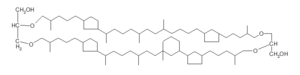
Le crénarchéol est un étherlipide présent dans la membrane plasmique de nombreuses archées thermophiles, notamment des archées oxydant l'ammoniac au sein de l'embranchement des Crenarchaeota, d'où le nom de ce composé. La molécule forme un tétraéther macrocyclique dérivé du caldarchéol dont les deux chaînes tétraterpénoïdes sont modifiées pour comporter en tout quatre cycles cyclopentane et un cycle cyclohexane. Cette molécule traverse la membrane de part en part et peut s'auto-assembler en monocouche lipidique thermiquement plus stable qu'une bicouche lipidique constituée d'archéol.
Un étherlipide, parfois appelé alcoxyglycéride, est un glycéride dans lequel une fonction alcool du glycérol, généralement l'hydroxyle du carbone en position 1, est combinée à un alcool gras par une liaison éther, contrairement aux lipides usuels, dans lesquels les groupes hydroxyle du glycérol sont combinés à un acide gras par une liaison ester.